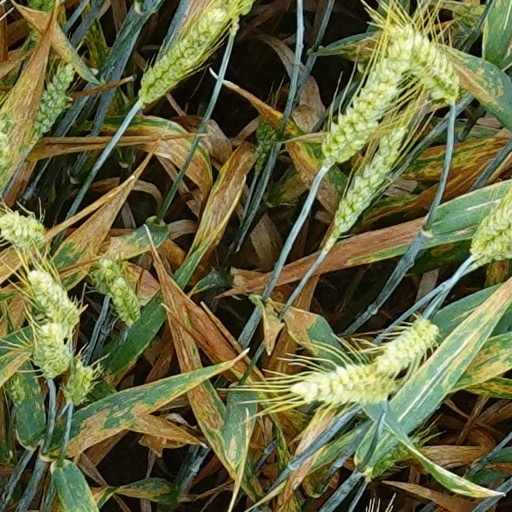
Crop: wheat